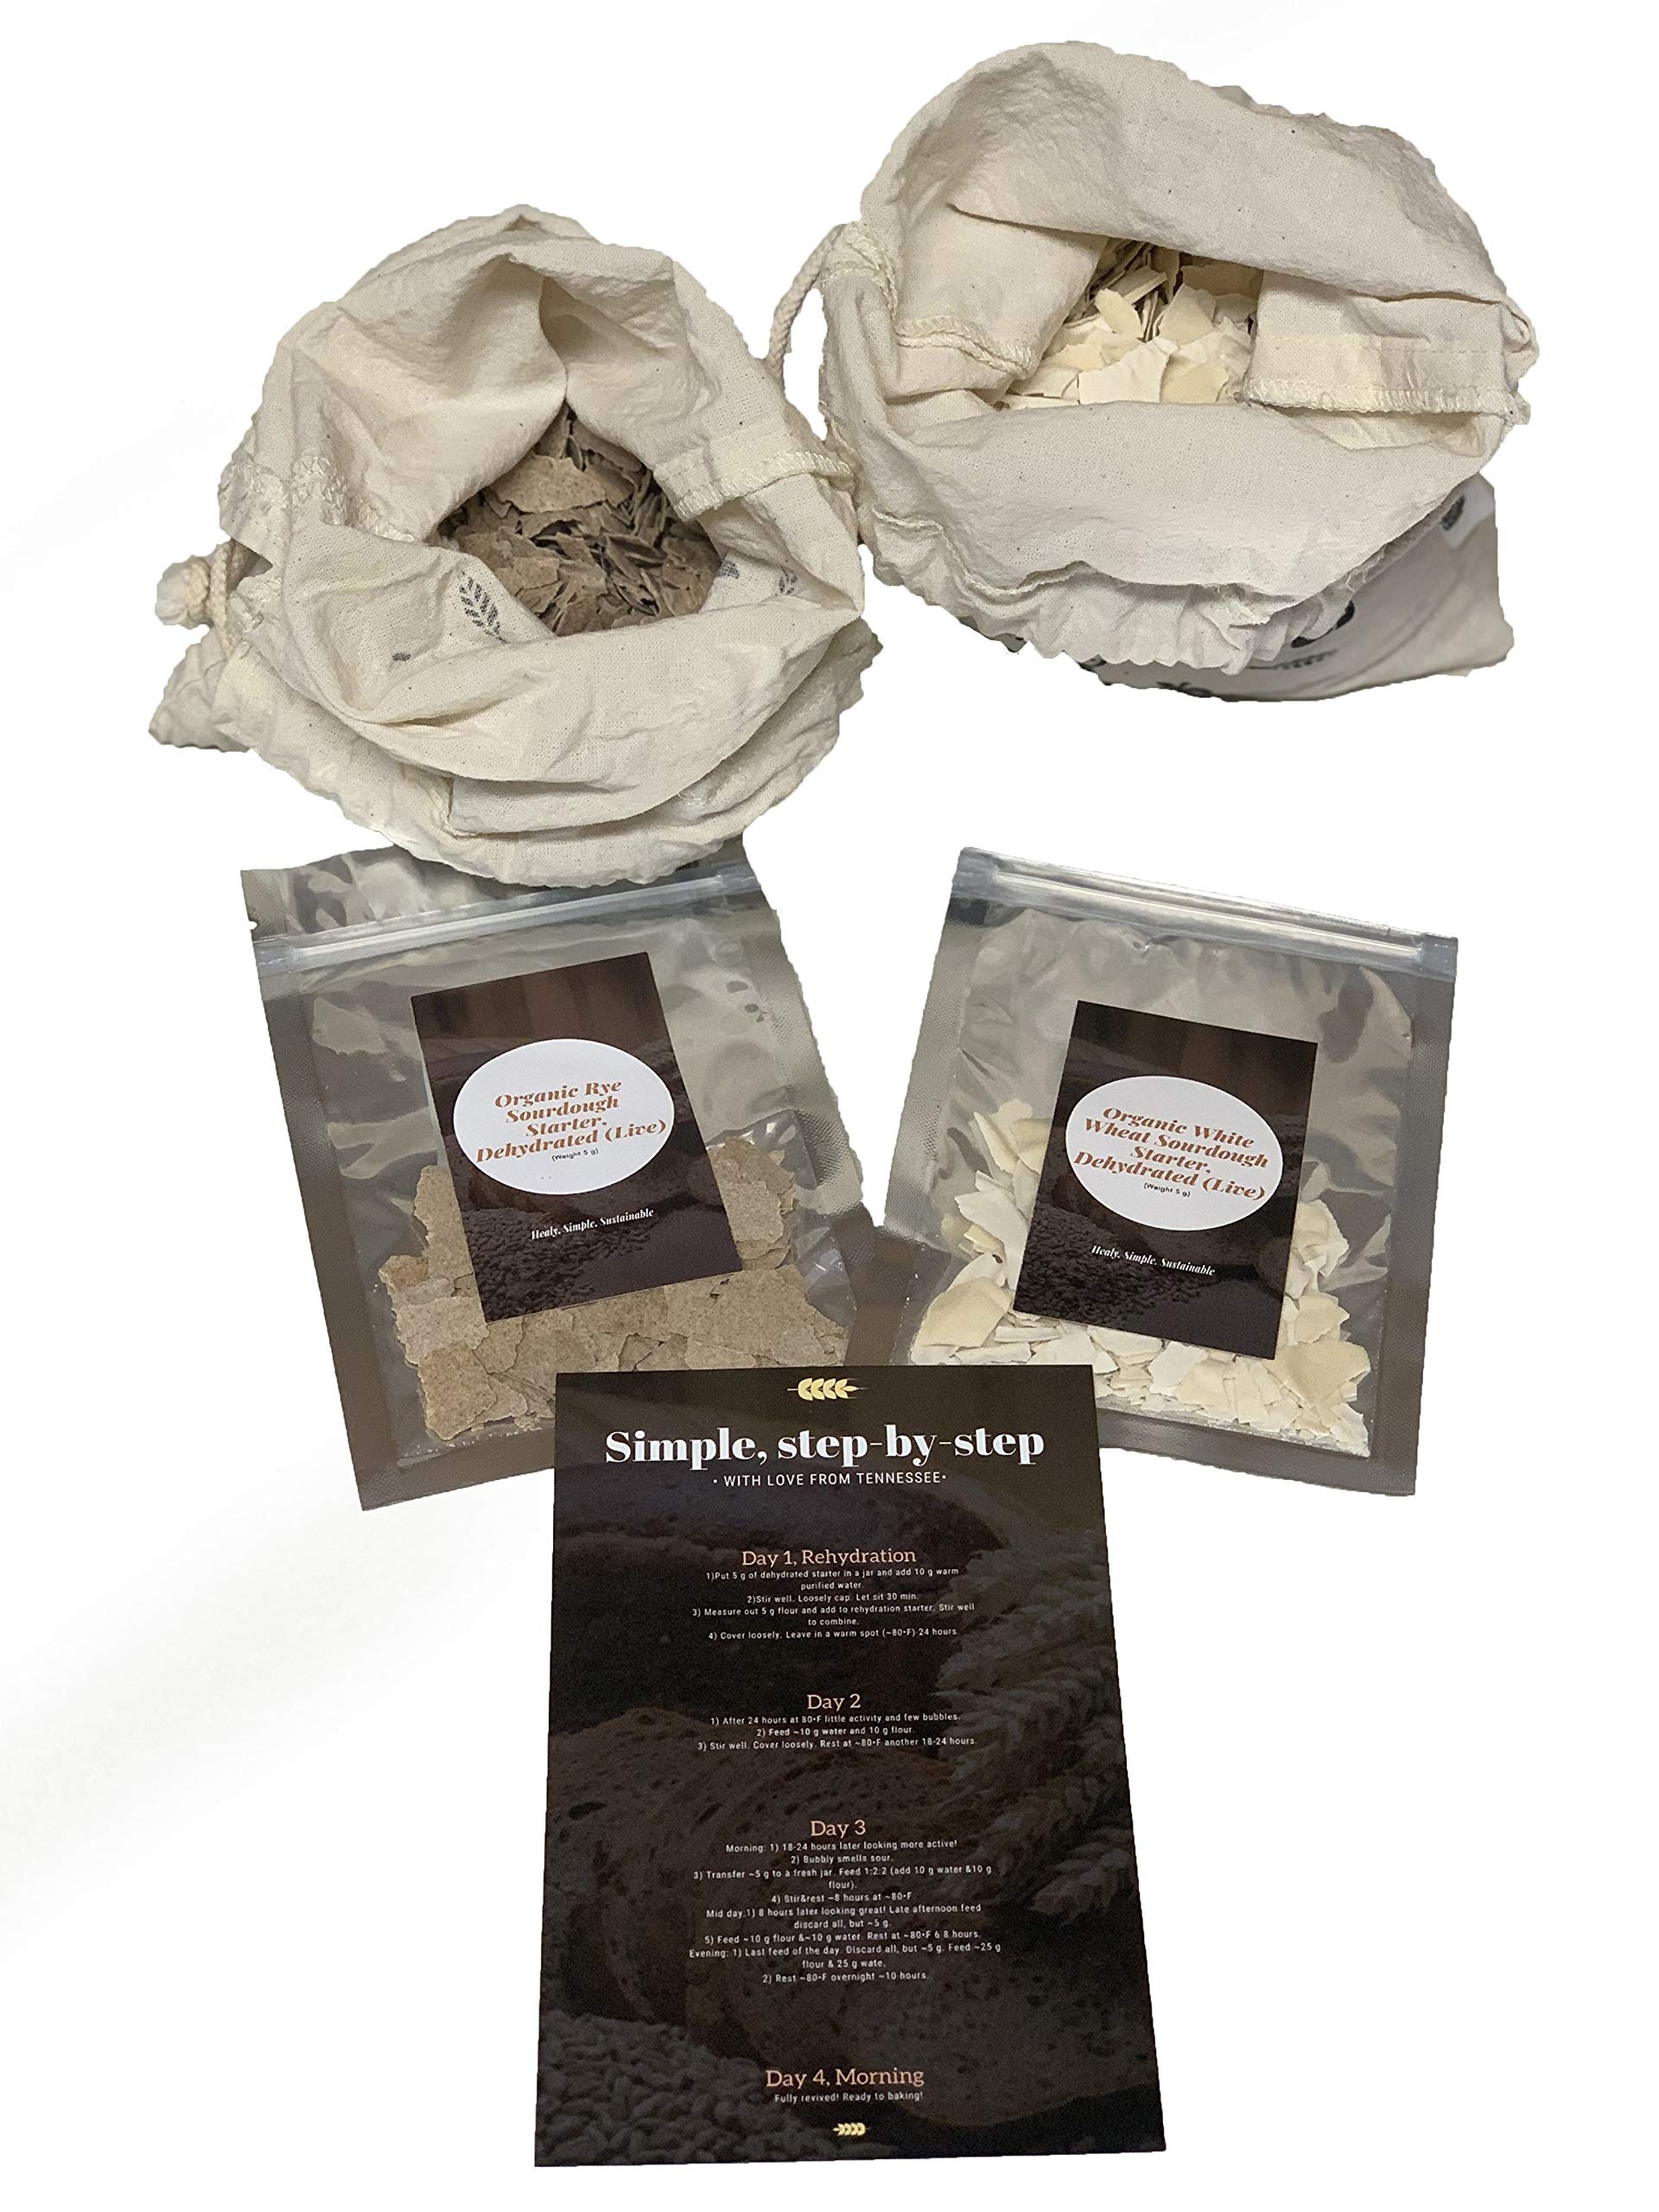
Item Name: Organic White Wheat Sourdough Starter, Organic Rye Sourdough Starter, Dehydrated Culture live for Sourdough bread Cultures for Health Homemade artisan bread (Rye and White Wheat Sourdough Starter)
Bullet Point 1: set ray and white wheat sourdough starter degydrated live bread organic
Bullet Point 2: ; Unit count type: Fl Oz
Product Description: Sourdough bread is made with a sourdough starter, which is a fermented mix of flour and natural wild yeasts that help the sourdough bread rise. It is more digestible than regular bread because the fermentation process breaks down gluten that can cause bloating and other digestive problems. The lactic acid in sourdough bread helps your body to absorb more of the nutrients from sourdough bread than you would from regular white of wheat bread. To make it, you need salt, flour, and the magical alchemy of a live sourdough starter. A live sourdough starter is a fermented mix of flour and water that contains colonies of bacteria and wild yeast. It's different from bread made with commercial yeast in that it takes much longer to ferment fully. Additionally, the dough will have increased flavor due to the organic acids created as a byproduct of natural fermentation. It's this process that imparts the characteristic tangy or sour flavor that gives sourdough its name. Although sourdough bread may not seem that different from regular bread, the fermentation process that the sourdough starter goes through introduces a whole slew of nutritional benefits. Here's why sourdough bread might be a healthier choice than other kinds of bread. Bread of all types contains essential minerals such as calcium, magnesium, and iron. However, we can't easily absorb these nutrients due to compounds called phytates, or phytic acid, that bind to them. But sourdough, unlike other breads, contains lactic acid. Sourdough is also prebiotic. Prebiotics are nutrients that feed the beneficial bacteria in your digestive system, which help keep the gut healthy and improve digestion by increasing the availability of nutrients. Starter can be kept in the fridge and fed once/week or fed twice/day at room temp. If you keep feeding it, it will last forever! To feed, use equal parts starter, flour, and water (by weight). *The cloth bag and bowl shown in the photo are not included in the sale.
Value: 1.0
Unit: Fl Oz

Price: 15.99